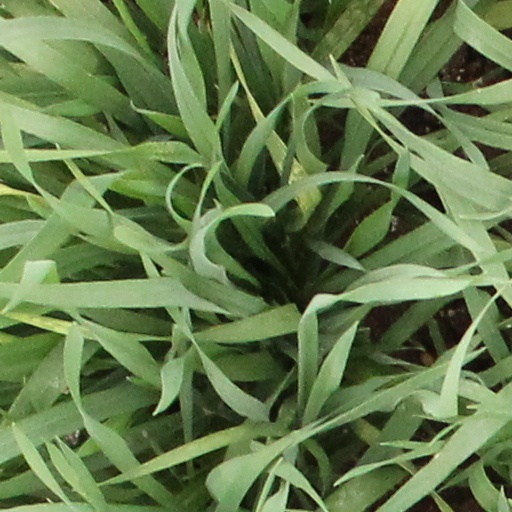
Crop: wheat